Battle of Navarino

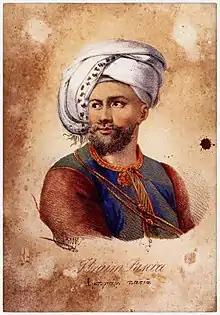
Ibrahim Pasha, the commander of the Egyptian expedition to the Peloponnese. The atrocities committed by his forces against the Greek population made him one of the most reviled figures in Europe.

The Allied navies at this time were still deploying essentially the same technology as during the Napoleonic Wars: sailing ships, unarmoured wooden hulls and muzzle-loading smoothbore cannon. The navies, especially the British one, had ignored the new technologies that were to transform them by the 1850s: steam propulsion, ironclad hulls, rifled guns and explosive shells. All these had been invented by 1827, but their development for naval warfare, let alone introduction, met dogged resistance from senior naval echelons. In the words of one scholar: "The great admirals of the 18th century would have had no difficulty in taking over Codrington's command at short notice."